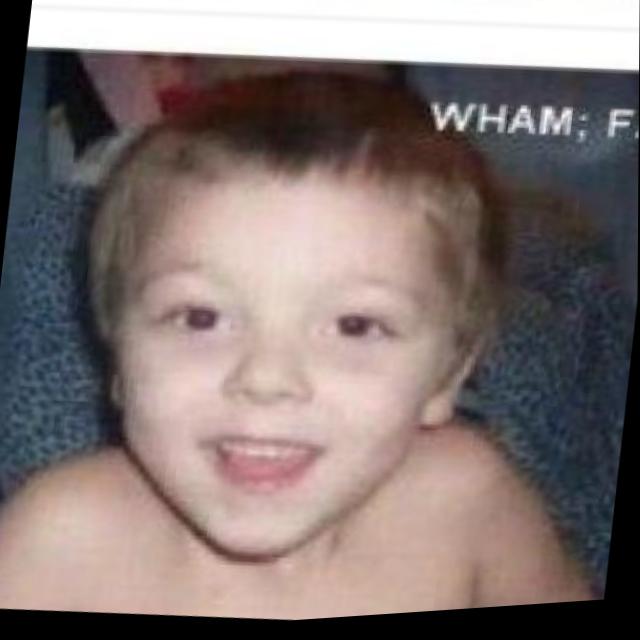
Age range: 0-12